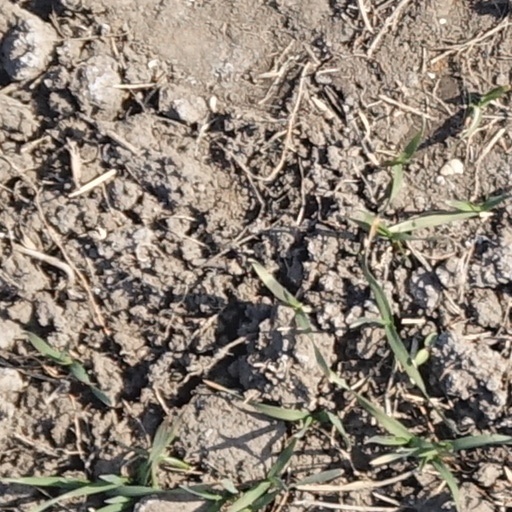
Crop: wheat